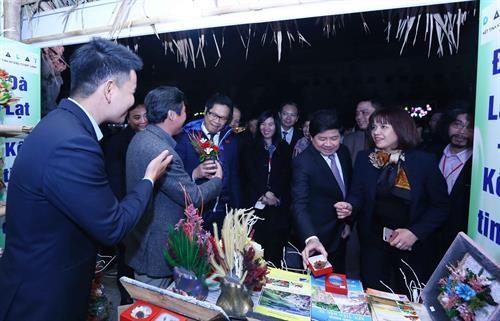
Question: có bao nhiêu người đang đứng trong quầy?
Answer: có hai người đang đứng trong quầy